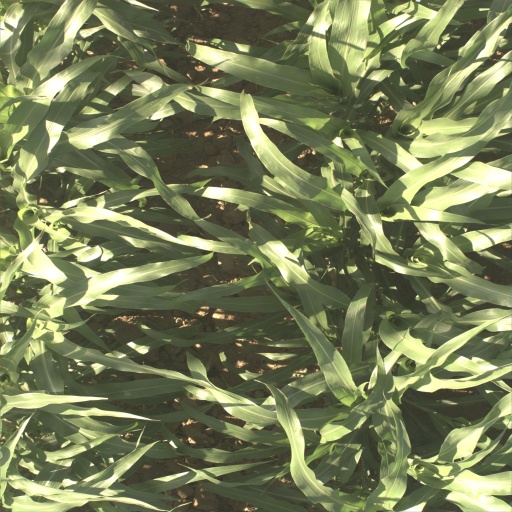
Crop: sorghum